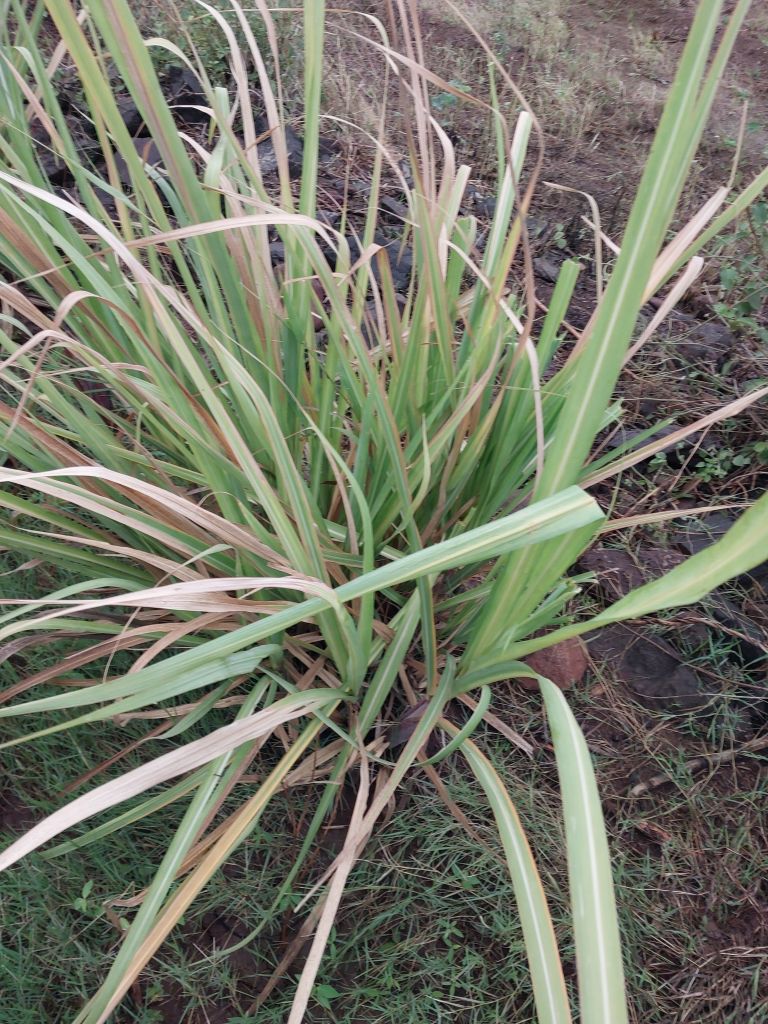
Label: Grassy shoot